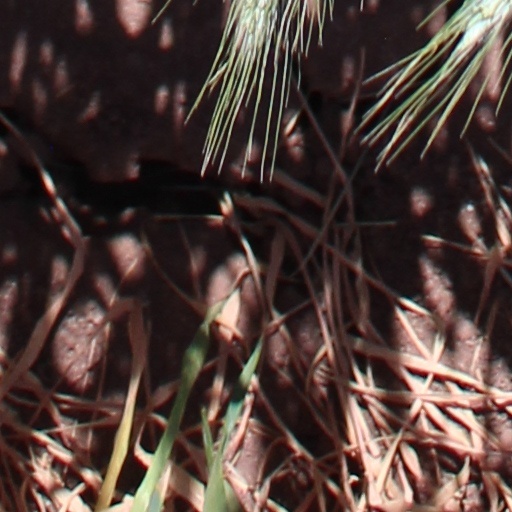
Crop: wheat